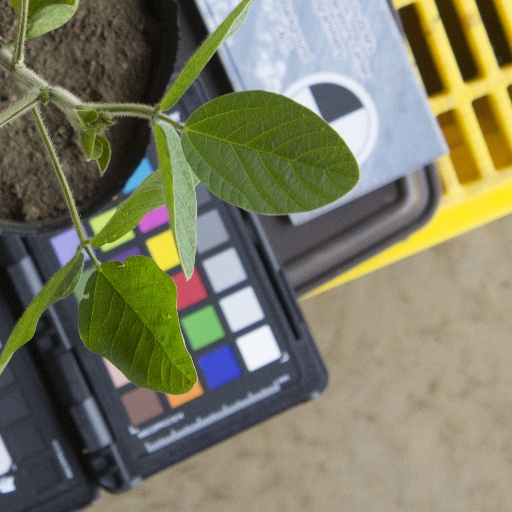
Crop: soybean